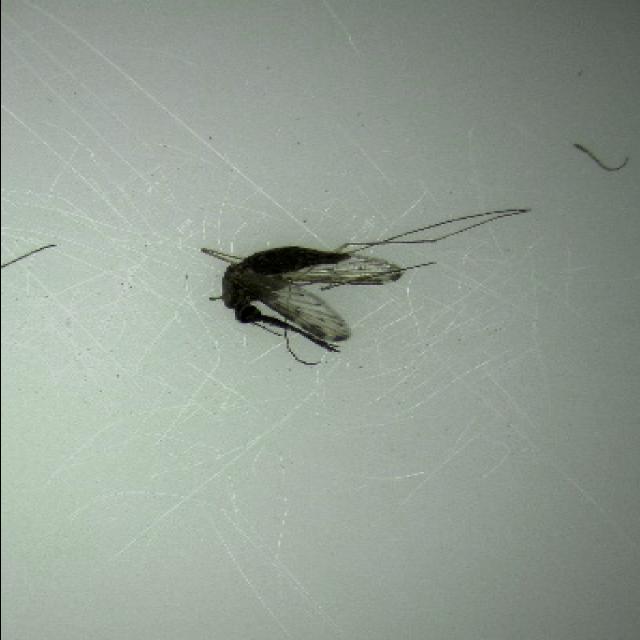
Species: anopheles_sinensis